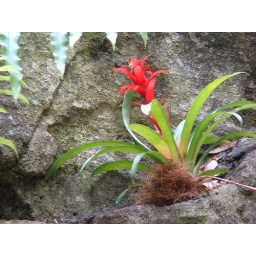
pretty flower in a rock